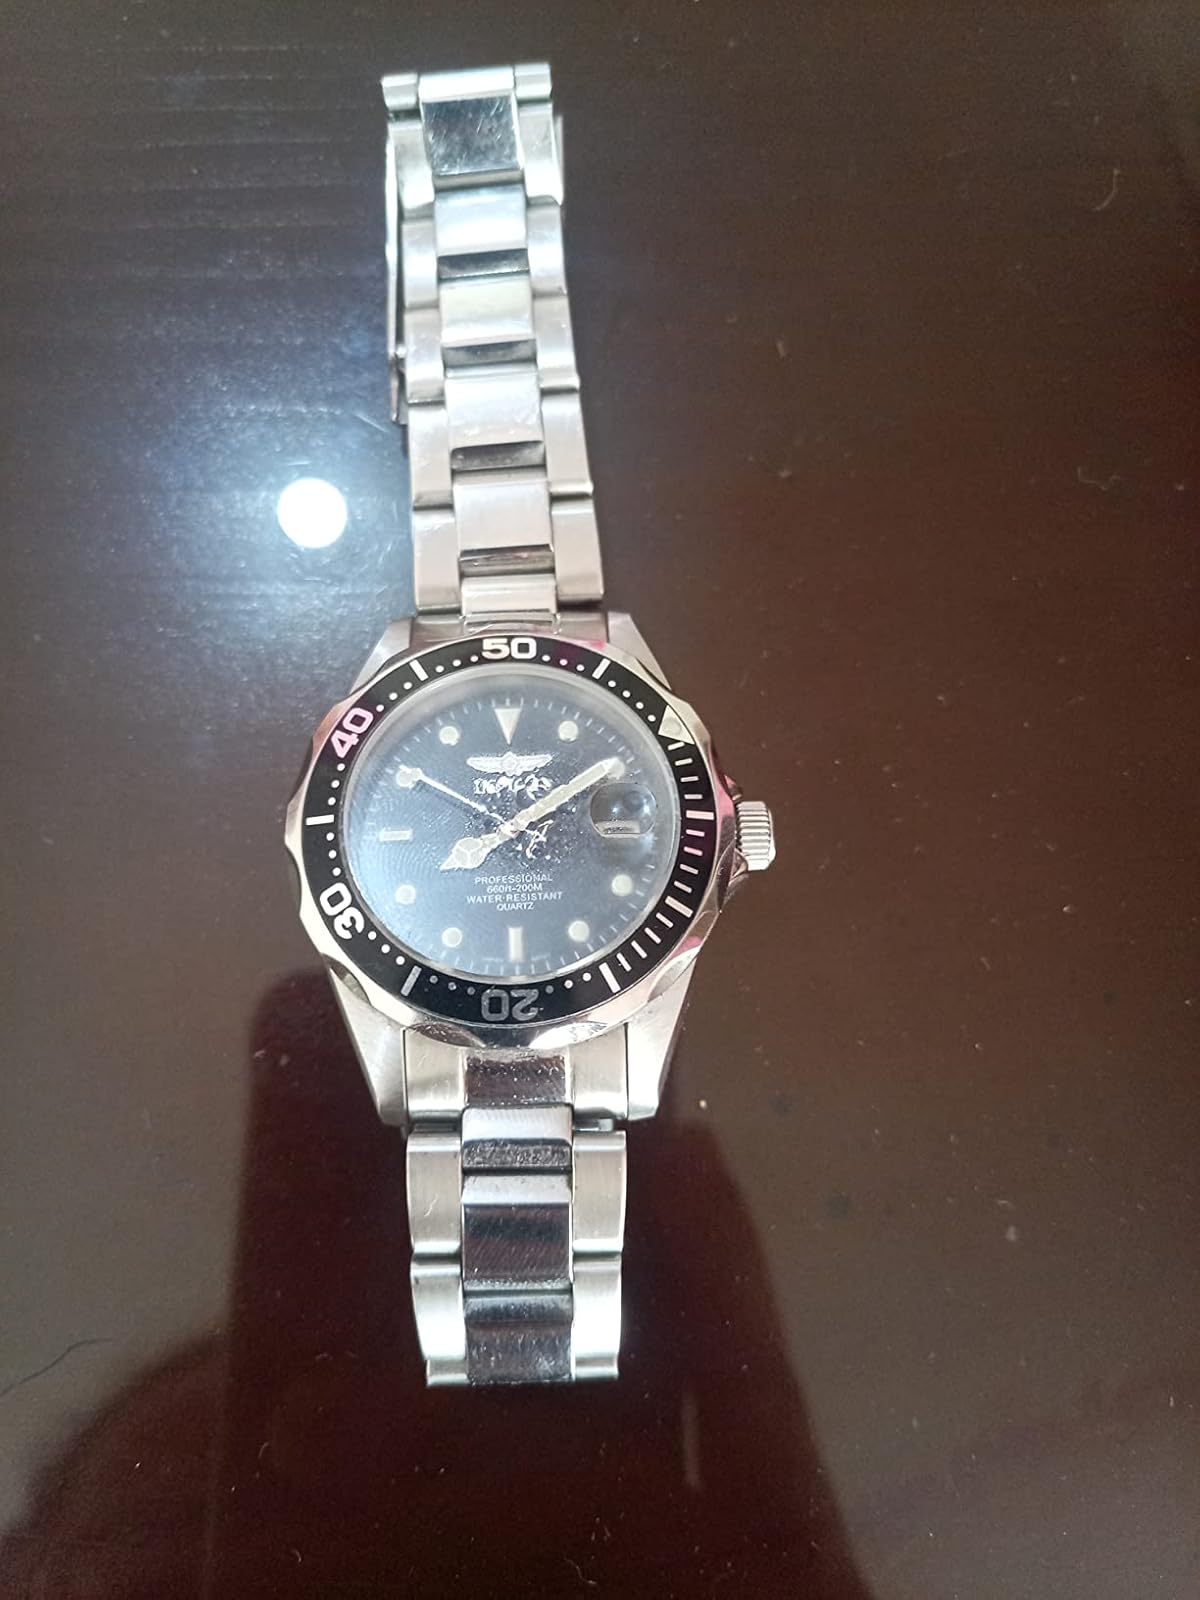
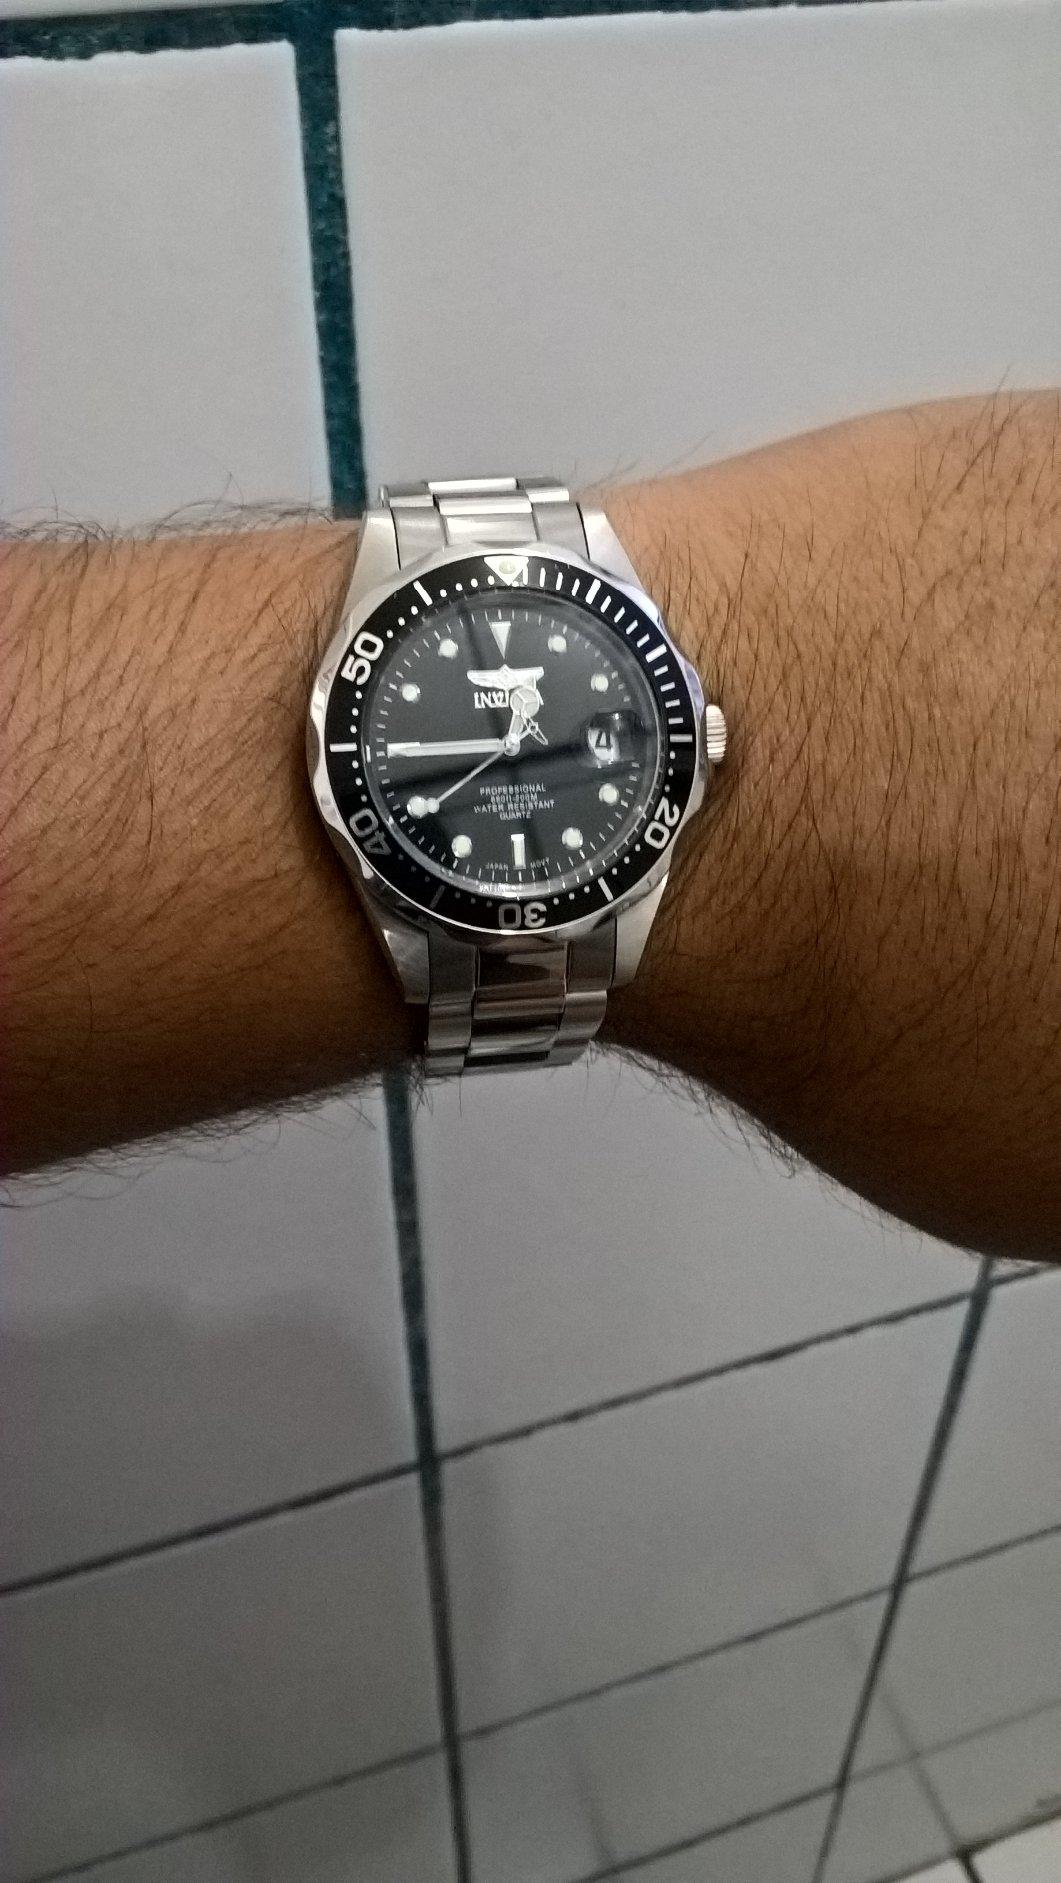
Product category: accessories_watch
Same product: yes